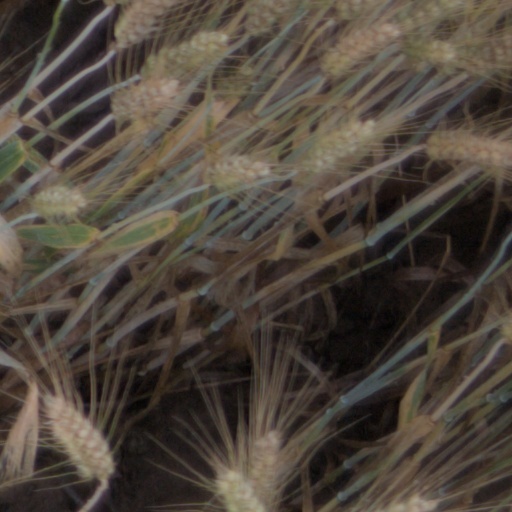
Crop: wheat